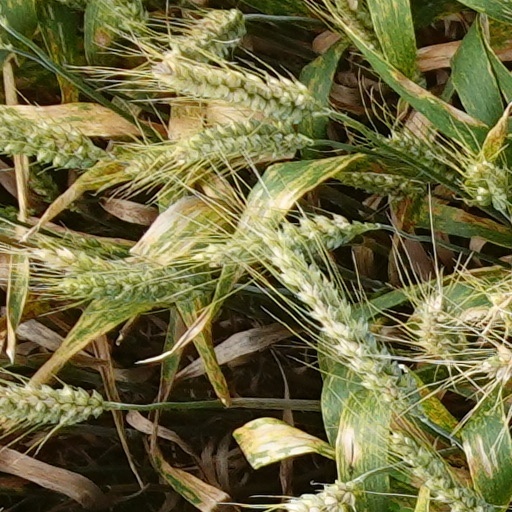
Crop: wheat